Cambodian Landmine Museum

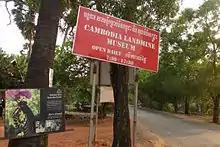

In 2007 the Cambodian government ordered Aki Ra’s museum closed. He was allowed to move it to a new location 40 kilometers from Siem Reap, near Banteay Srey Temple, inside the Angkor National Park. A Canadian NGO, the Cambodia Landmine Museum Relief Fund, founded by documentary film producer Richard Fitoussi, raised the money to buy the land and build the Museum. Most of the funding was provided by Tom Shadyac, a movie director from California.